Maximilien Robespierre

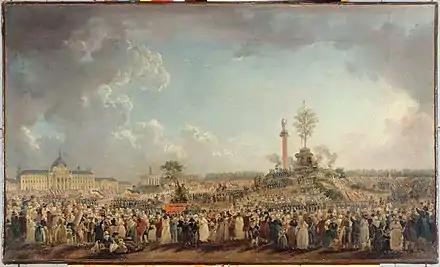
"The Festival of the Supreme Being", by Pierre-Antoine Demachy (1794)

On 25 October, the Revolutionary government faced accusations of inaction. Several members of the Committee of General Security, aided by , were dispatched to quell active resistance against the Revolution in the provinces. Robespierre's landlord, Maurice Duplay, became a member of the Revolutionary Tribunal. On 31 October, Brissot and twenty-one other Girondins were guillotined.